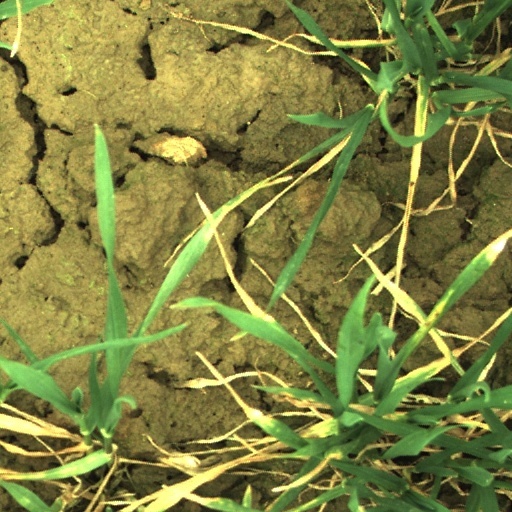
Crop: wheat